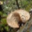
Label: mushroom